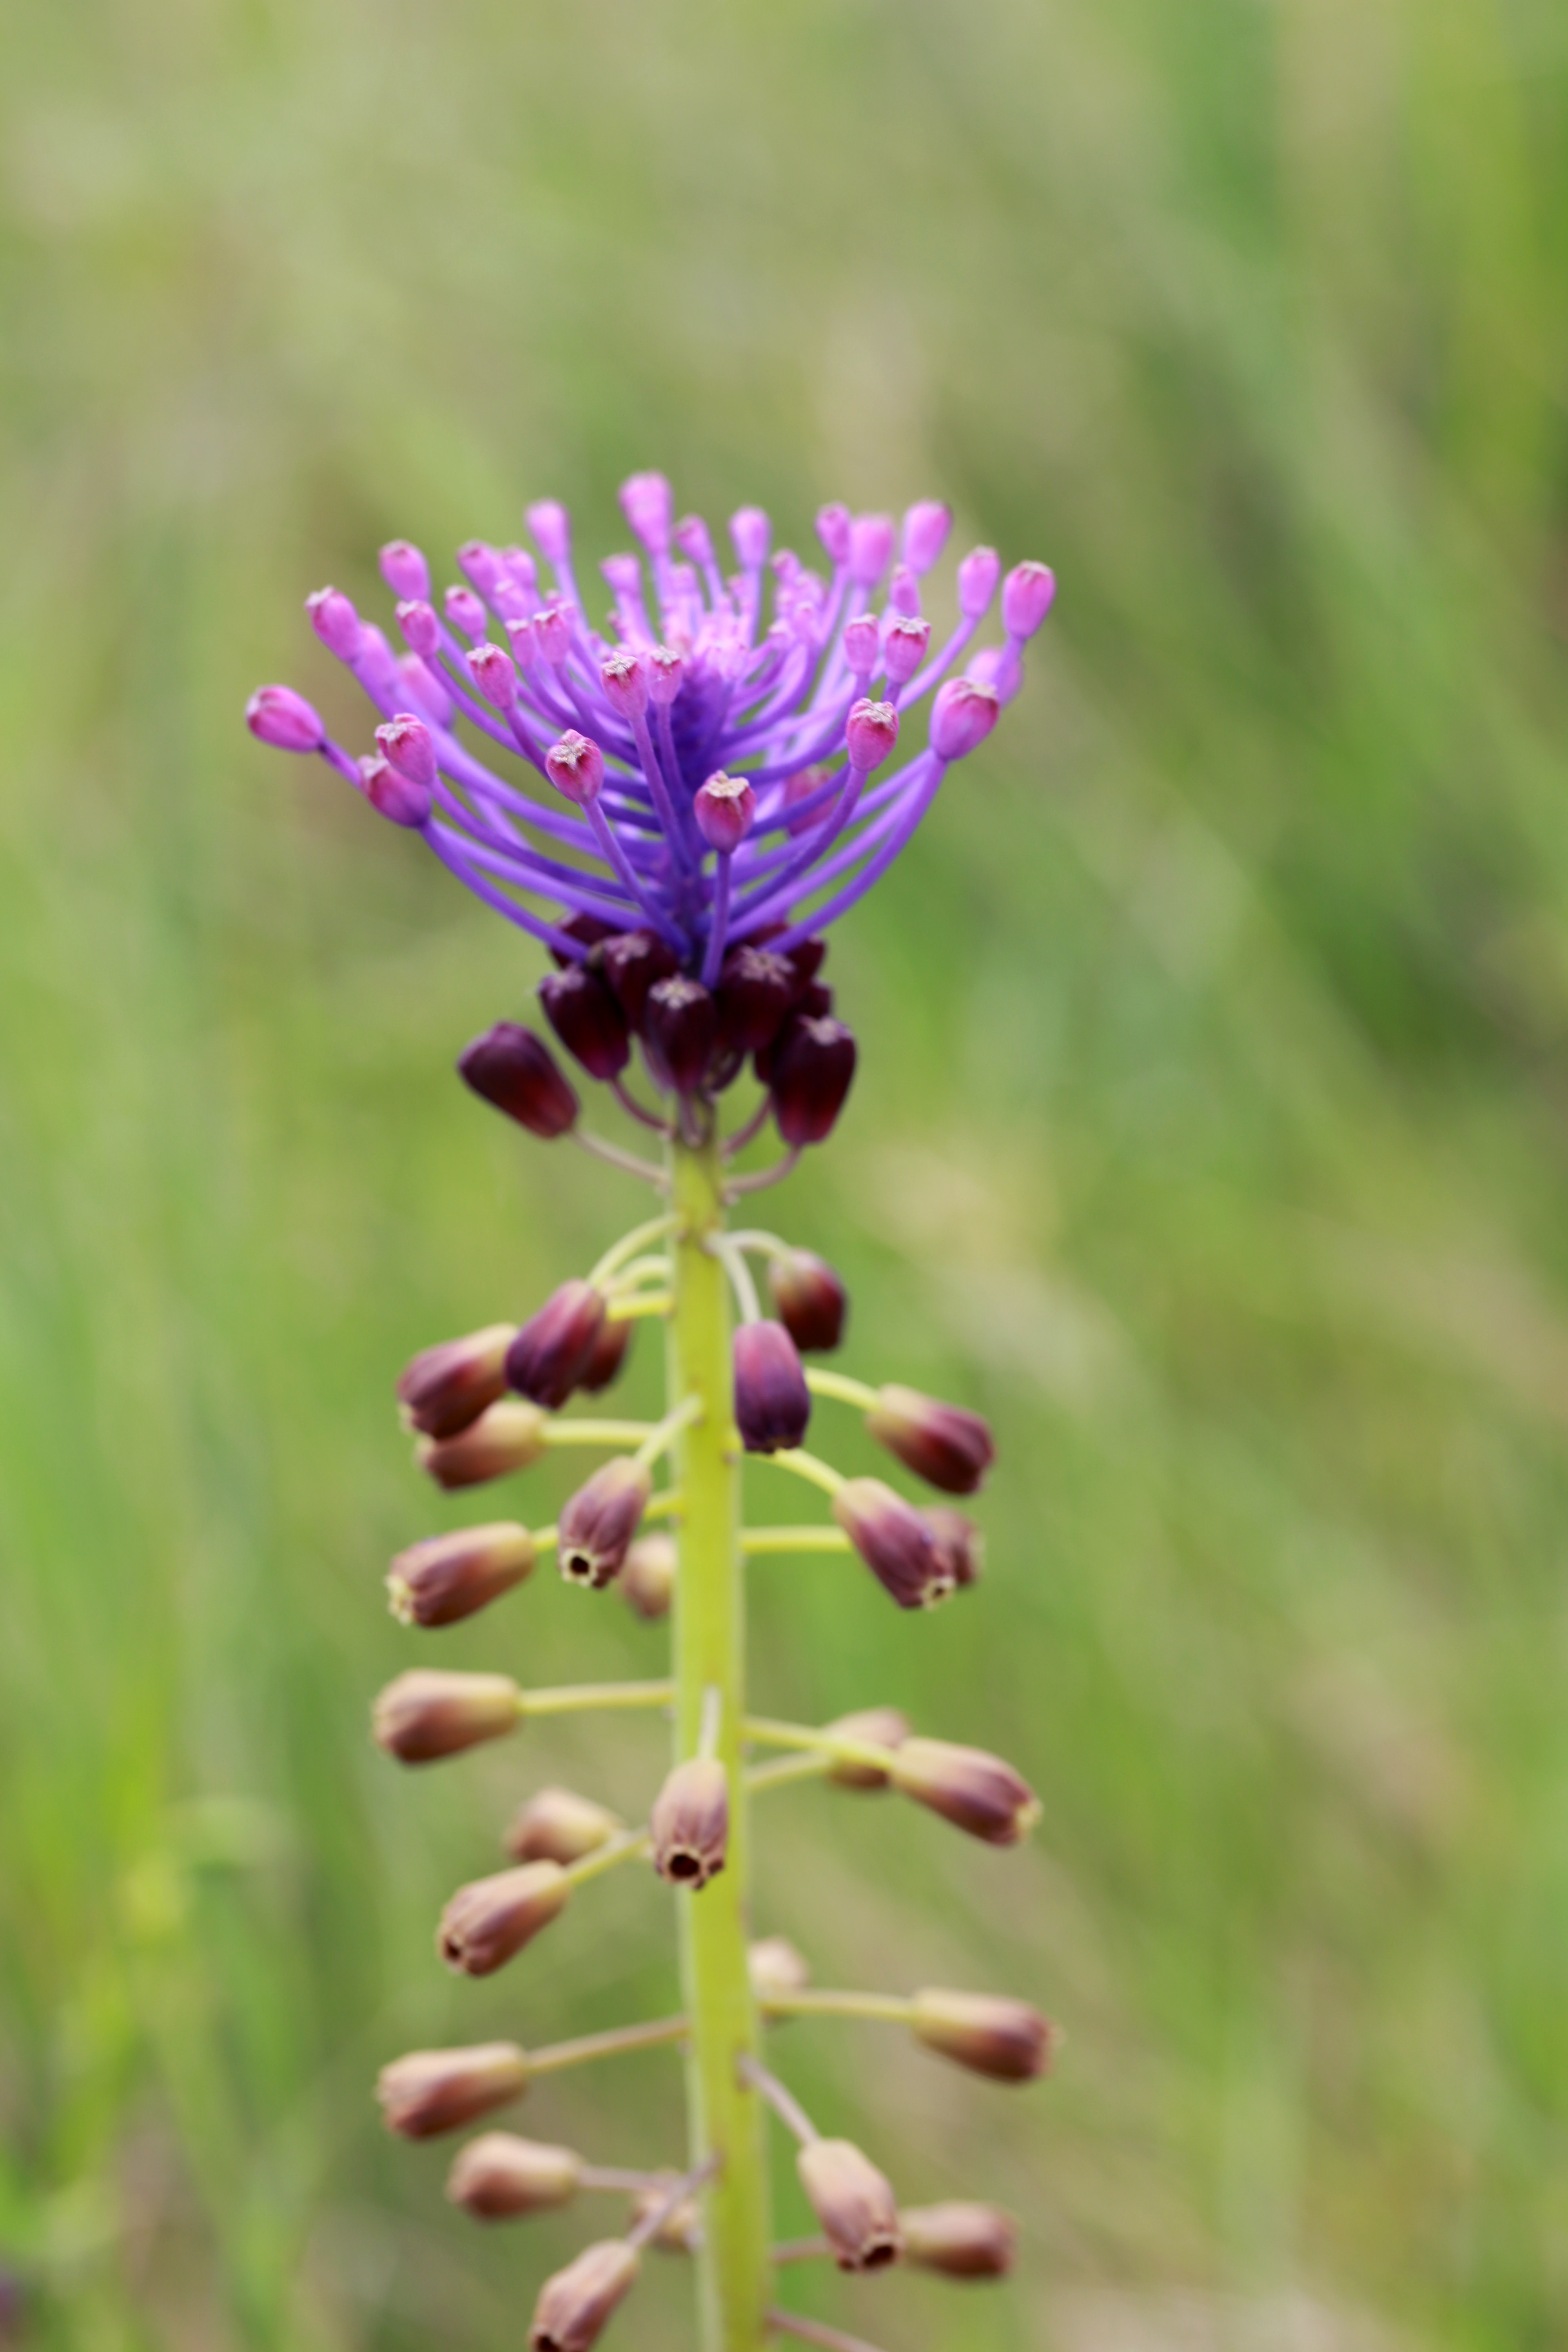
outdoor, plant, prairie, flower, france, europe, spring, herb, produce, canon, botany, flora, lavender, wildflower, flowers, midi, fleurs, frhling, april, printemps, isasza, southfrance, sdfrankreich, zuidfrankrijk, mditerrane, languedocroussillon, hrault, montpelliermtropole, plantes, eos5d, exterieur, garrigue, floraison, blumen, bloemen, avril, liliaceae, muscaritoupet, macro photography, flowering plant, land plant, english lavender